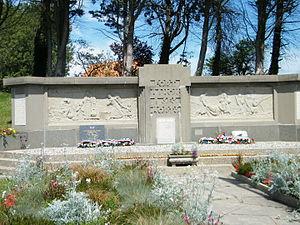
Fort-Mahon-Monument (2)
Fort-Mahon-Plage est une commune française située dans le département de la Somme, en région Hauts-de-France.